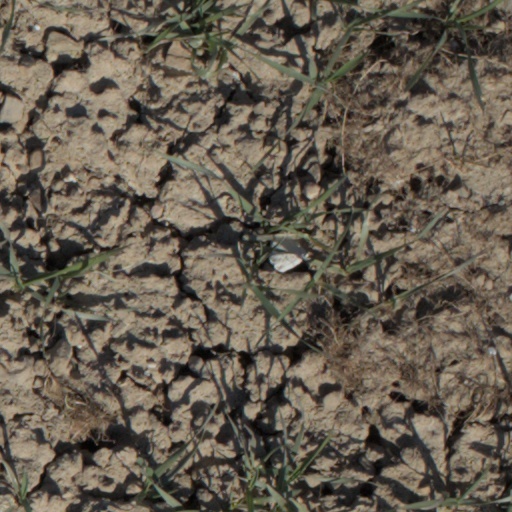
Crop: wheat